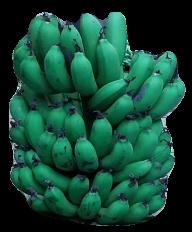
Variety: pachbale
Grade: grade2